Lynn Riddiford

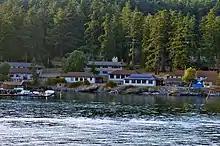
University of Washington Friday Harbor Marine Biology Laboratories

Riddiford returned to Harvard as a postdoctoral fellow in John Edsall's laboratory for two years. She then taught zoology at Wellesley College for two years. In 1965, she returned to Harvard as a research associate in Williams's laboratory, then became an assistant professor in 1966 and associate professor in 1971 in the Harvard Biology Department. Her lab focused on the endocrinology of the tobacco hornworm, "Manduca sexta", and led to key findings about the interplay of juvenile hormone and molting hormone. In 1973, Riddiford moved to the Department of Zoology University of Washington. In 2007, she retired from the university and became a senior fellow at the Janelia Farm Research Campus of the Howard Hughes Medical Institute. She retired from Janelia in 2016.